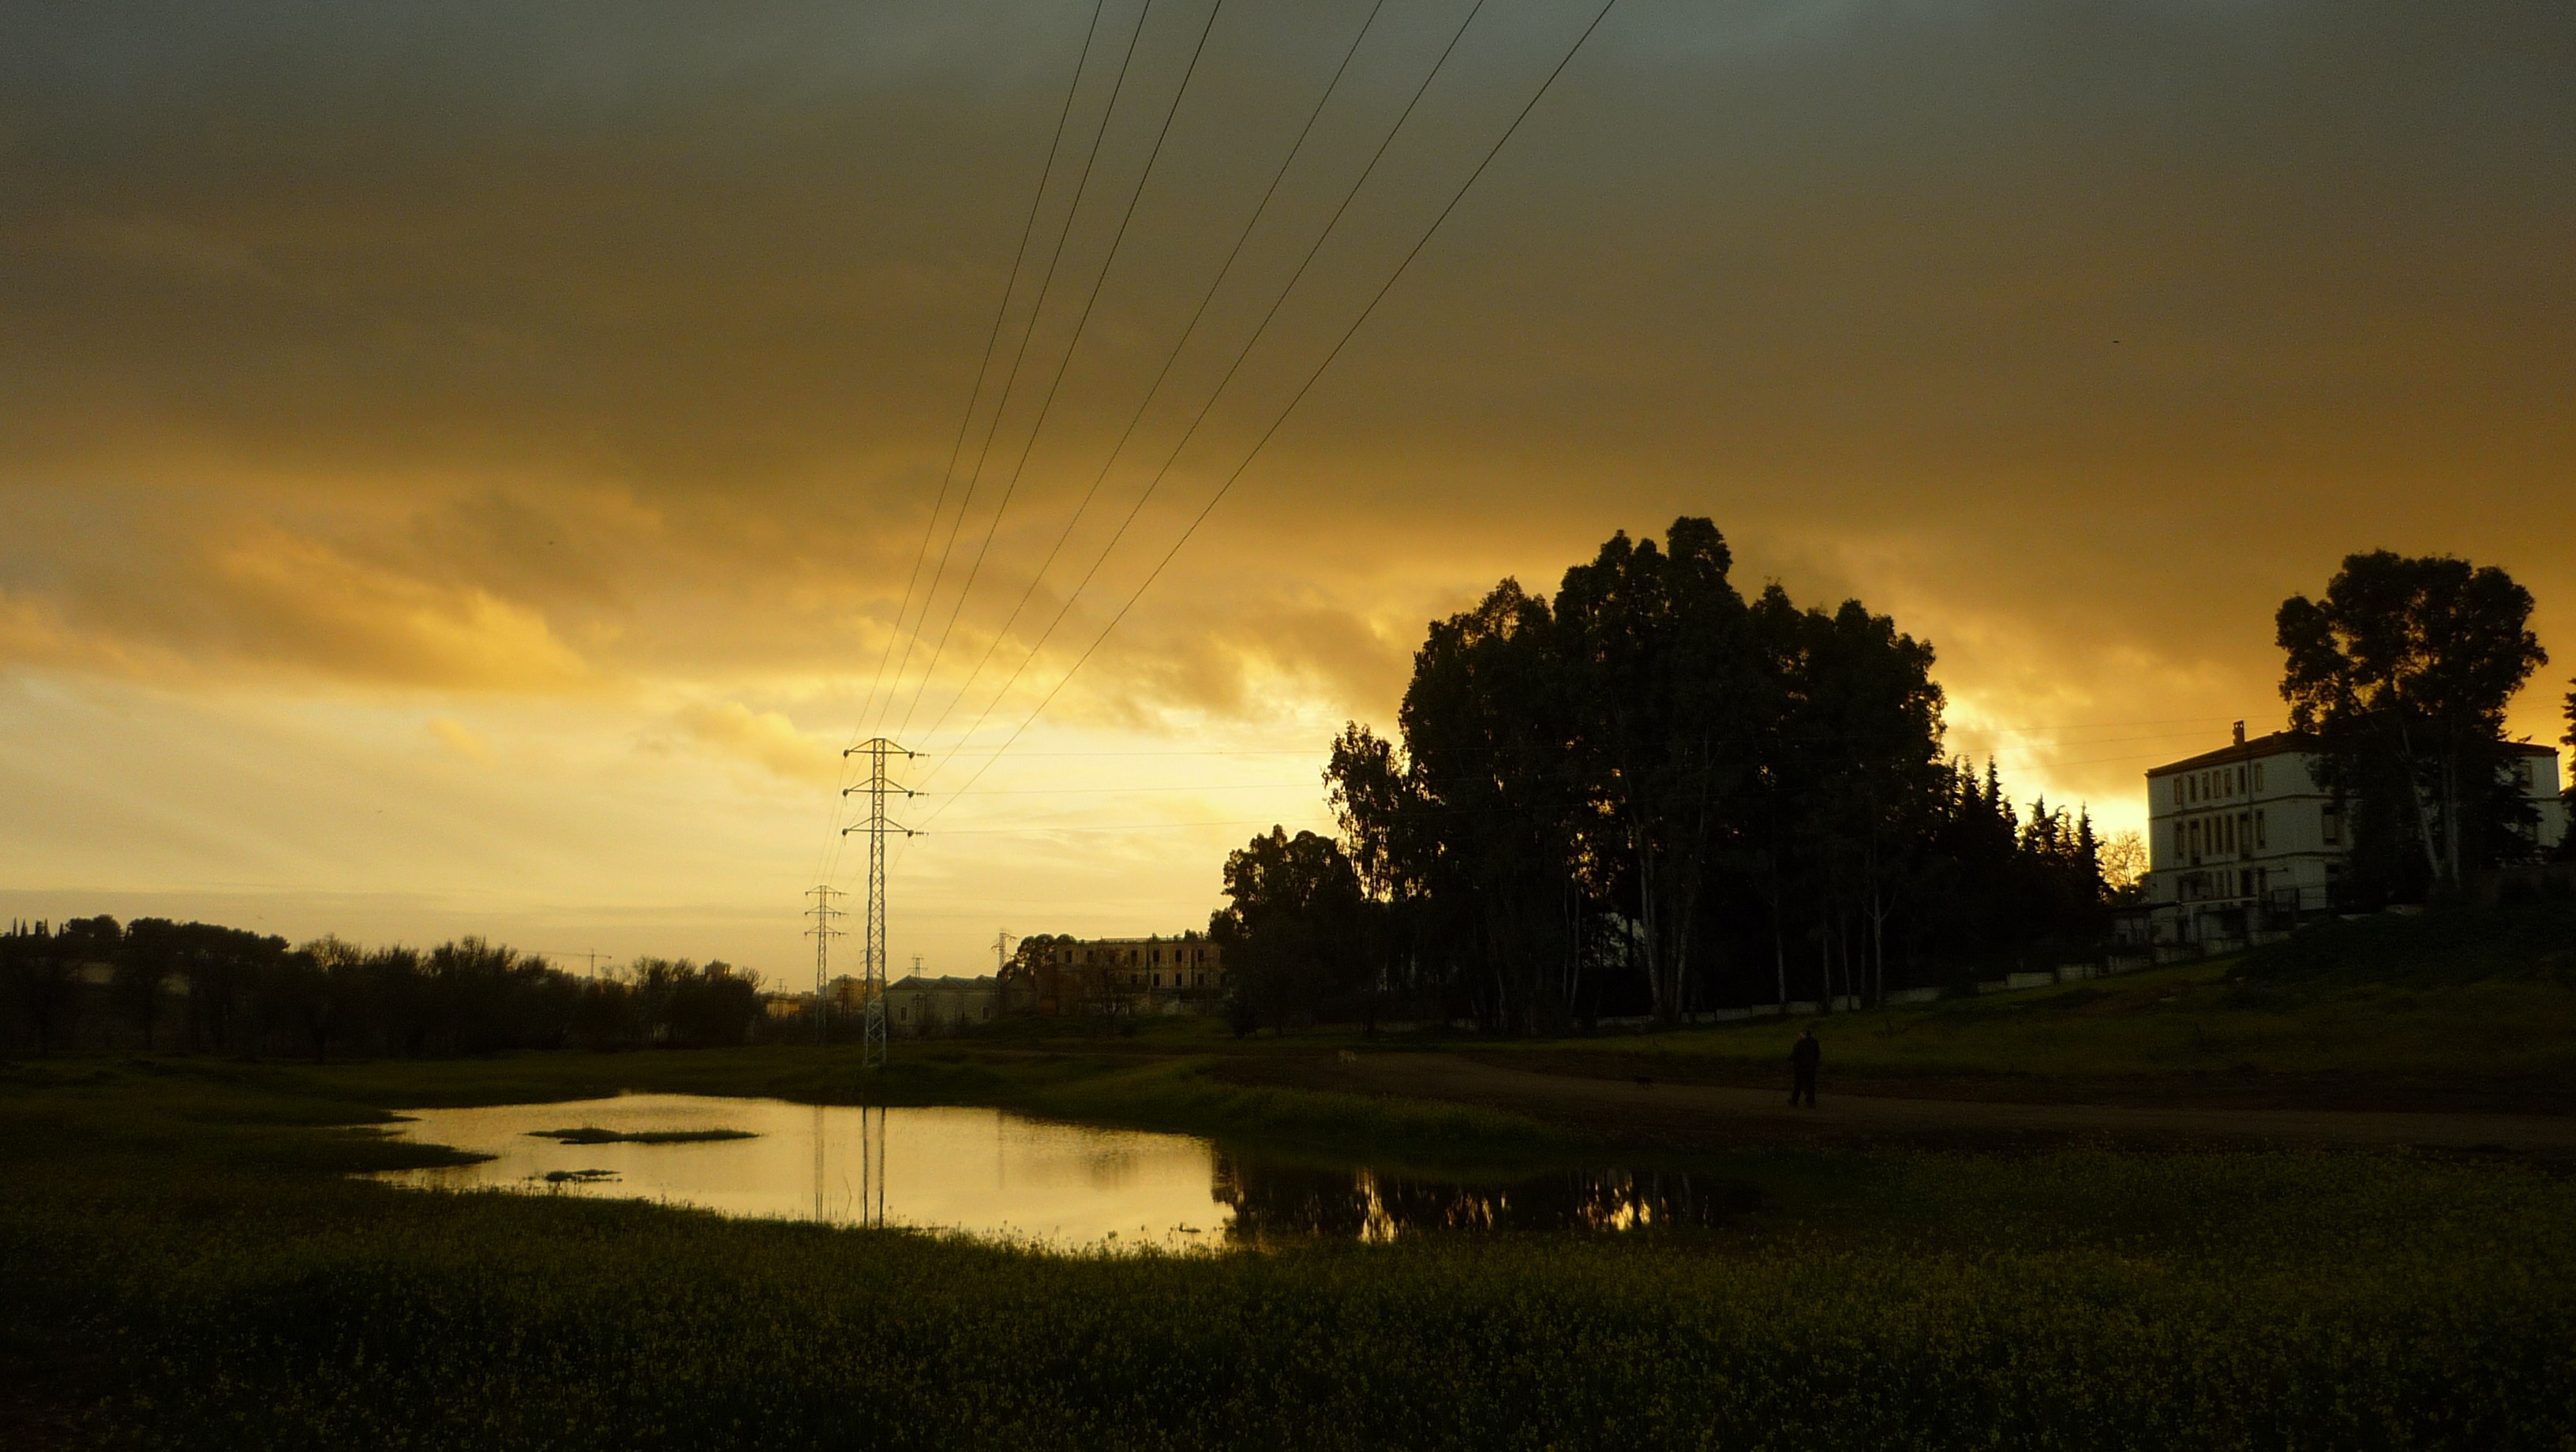
landscape, tree, water, nature, path, horizon, cloud, sky, sun, sunrise, sunset, field, night, sunlight, cloudy, morning, dawn, atmosphere, dusk, walk, pond, evening, reflection, puddle, trees, outside, clouds, cables, afternoon, distant, return, afterglow, power lines, campestre, darken, atmospheric phenomenon